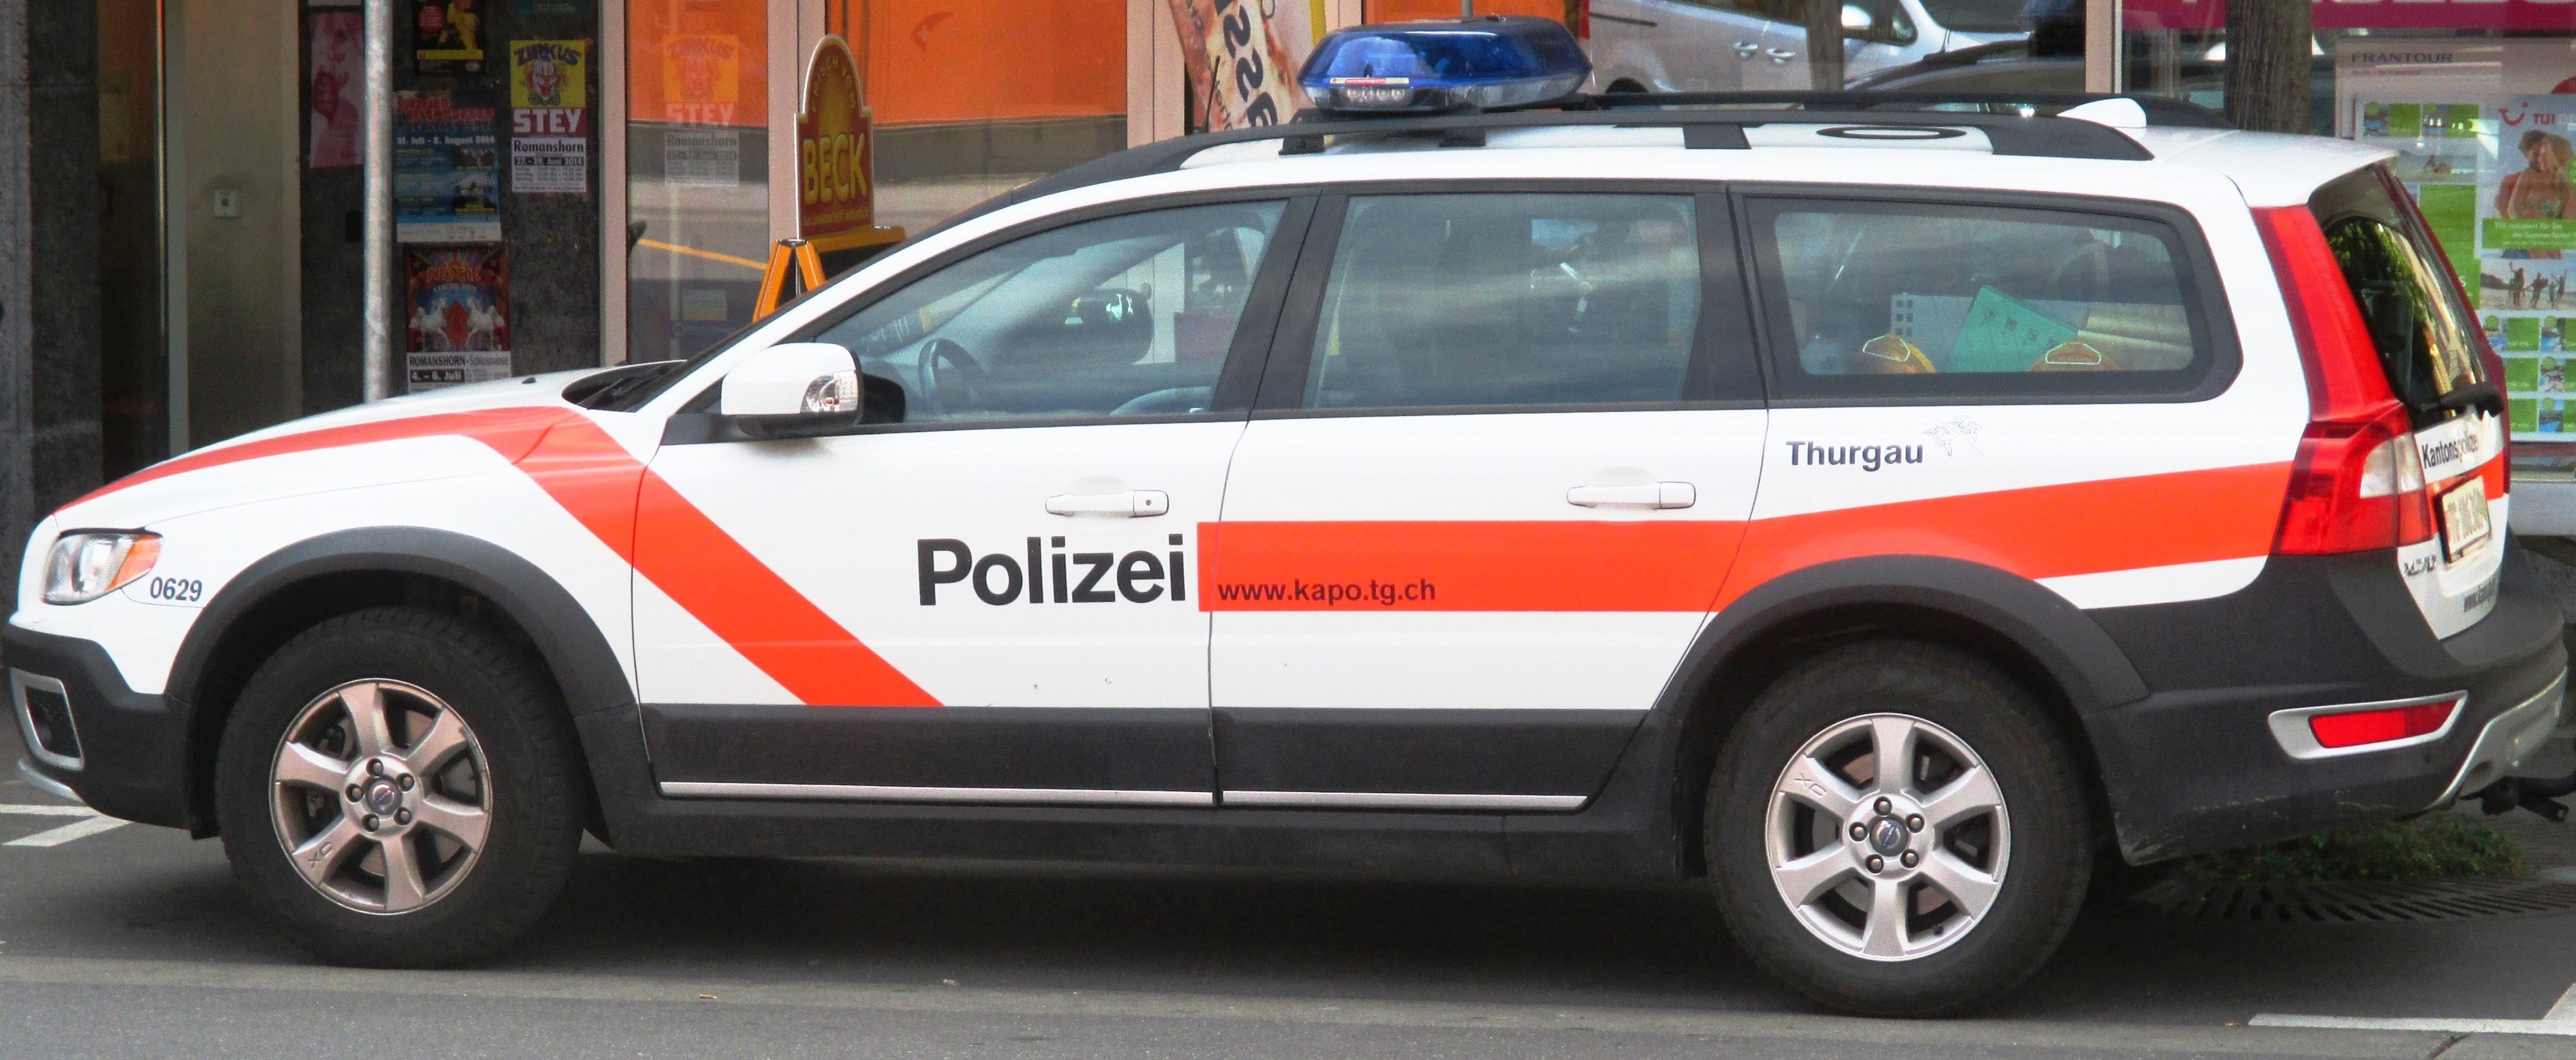
person, car, vehicle, profession, security, police, respect, blue light, police car, sport utility vehicle, automobile make, automotive exterior, peace and order